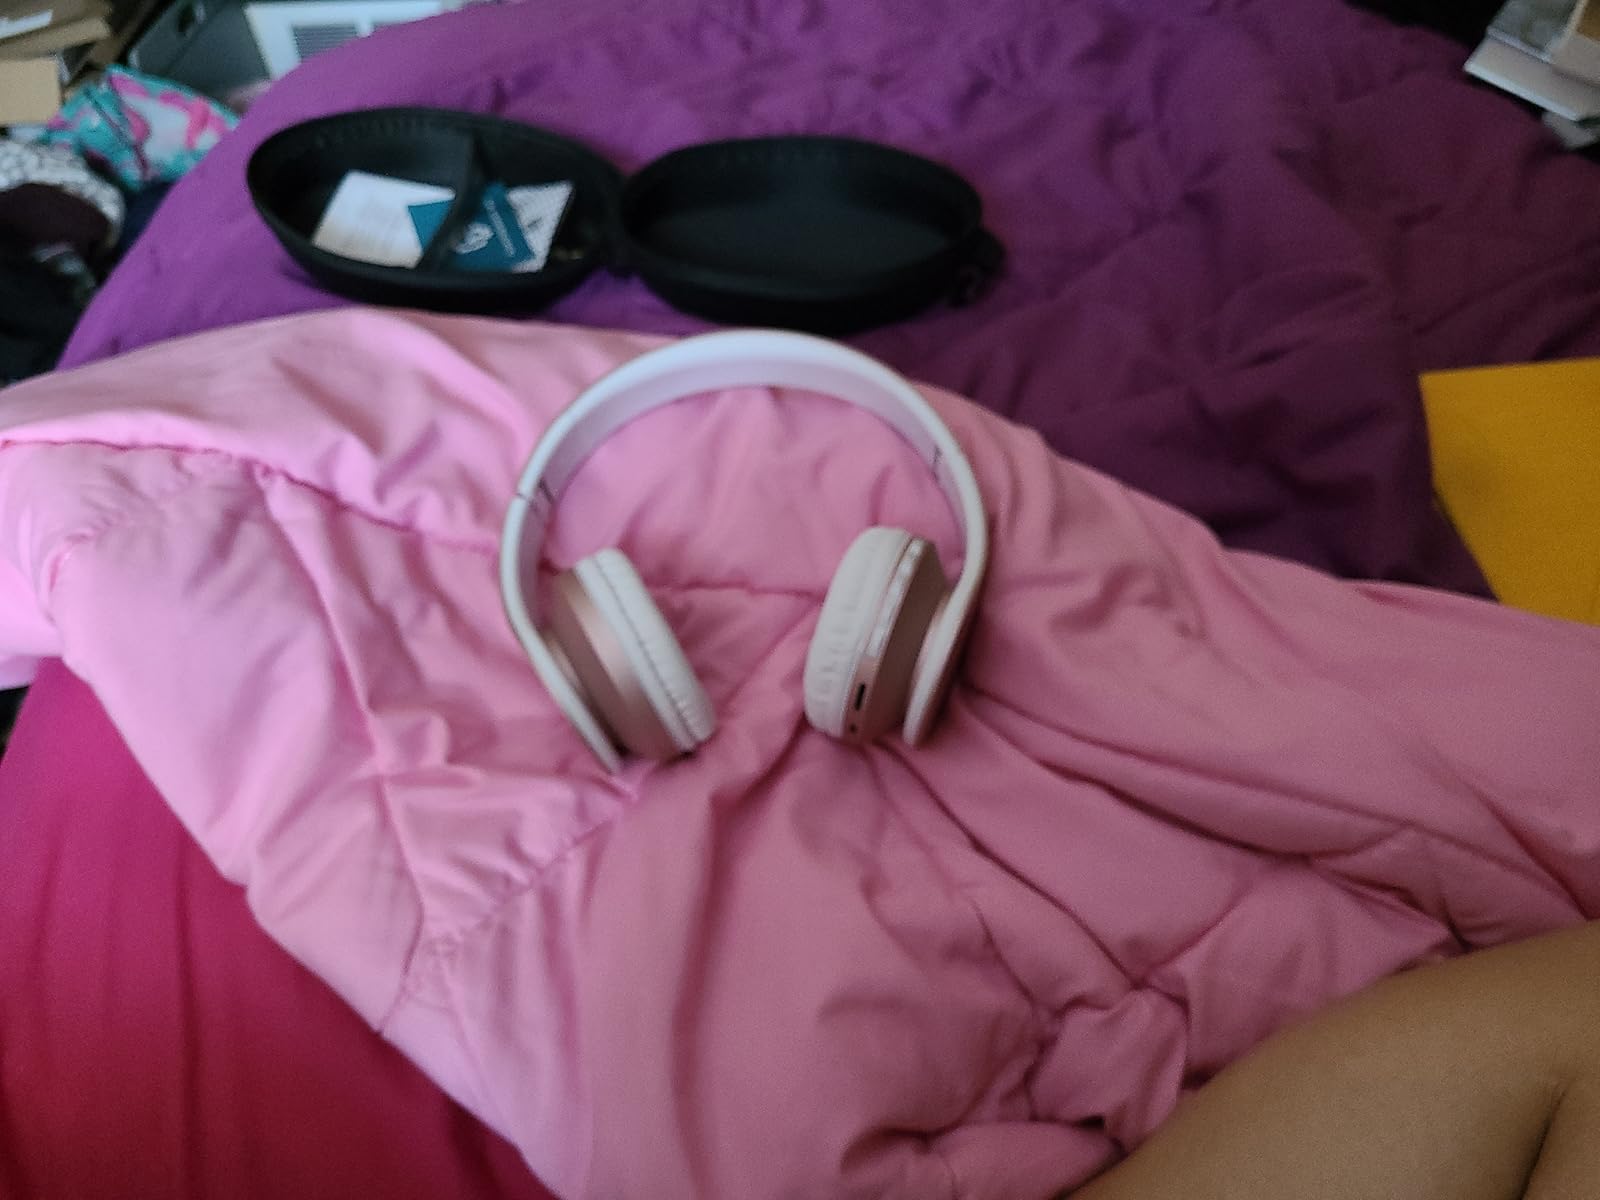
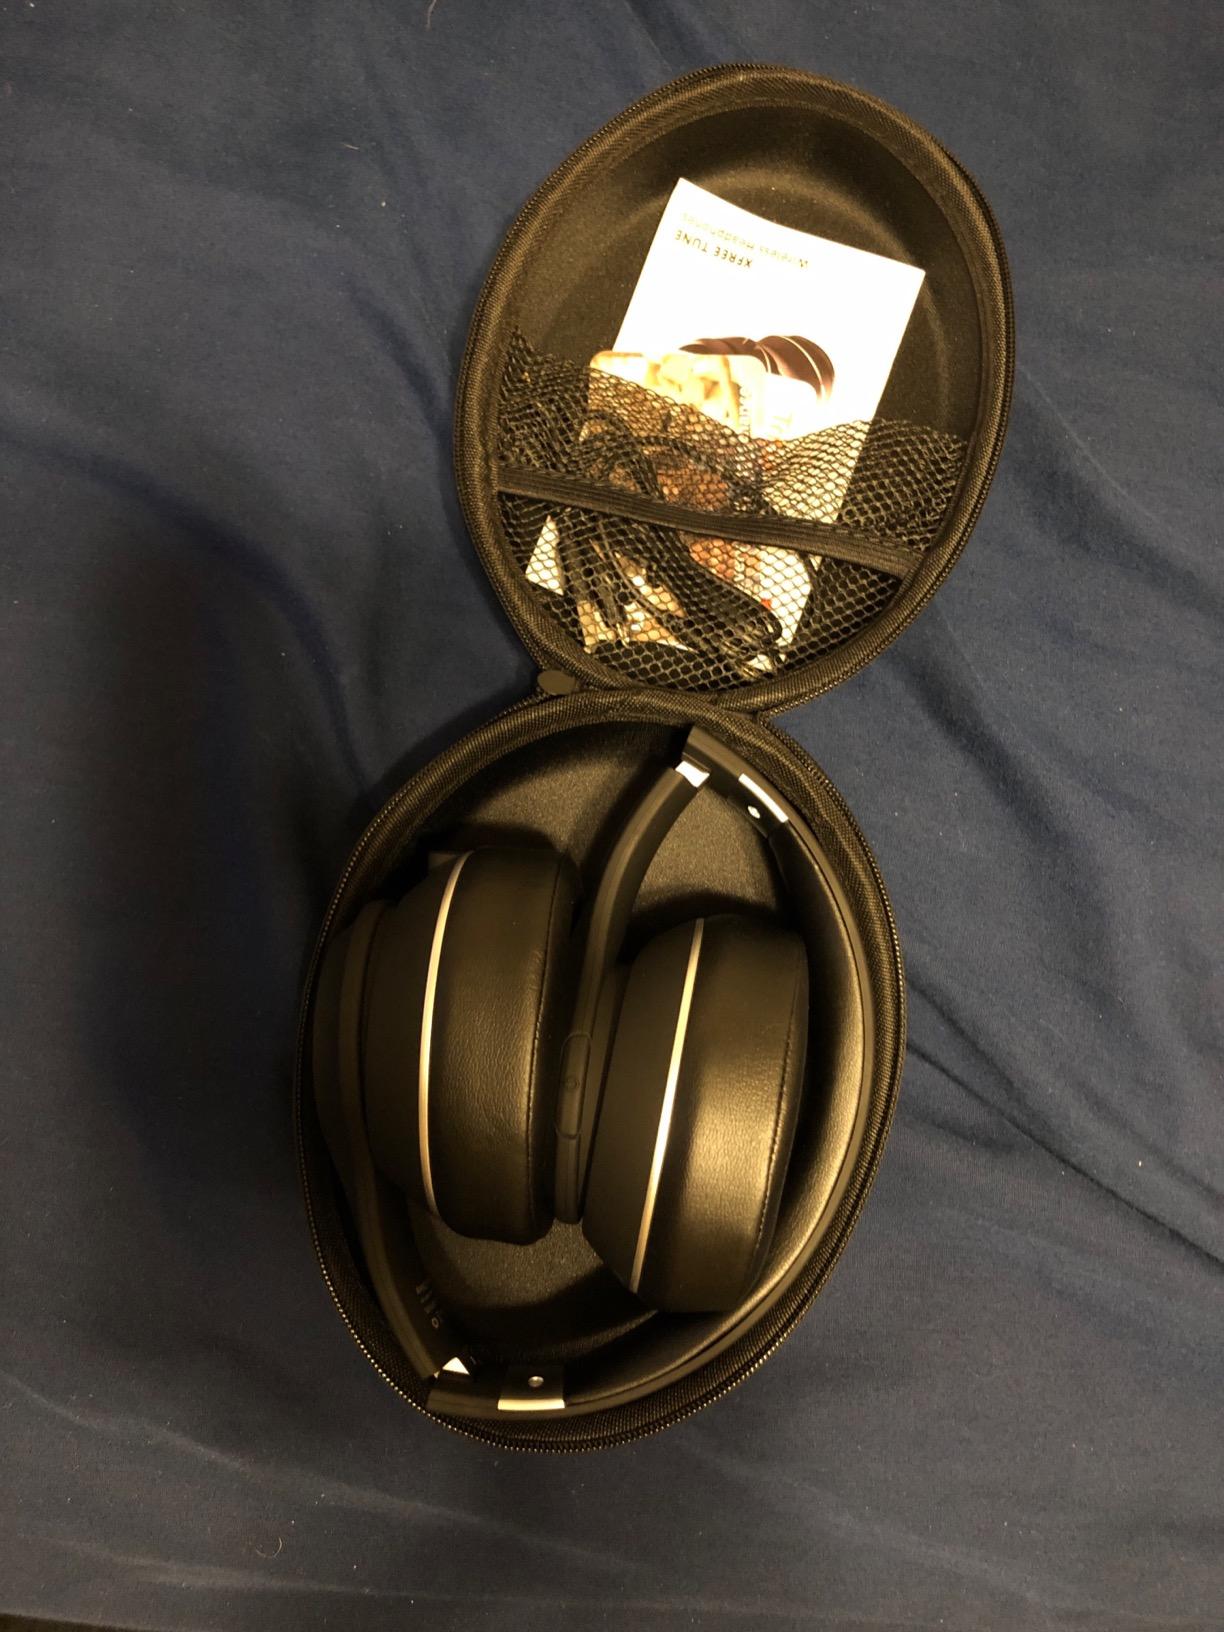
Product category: headphones
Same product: no